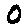
Label: 0